Nixon in China

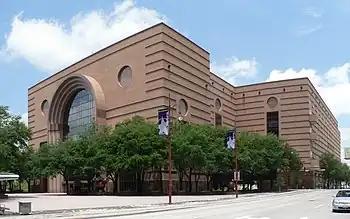
The Wortham Theater Center in Houston, Texas, venue of the world premiere, October 22, 1987

The original production in Houston received mixed reviews. "Chicago Tribune" critic John von Rhein called "Nixon in China" "an operatic triumph of grave and thought-provoking beauty". "Houston Chronicle" reviewer Ann Holmes said of the work, "The music of "Nixon" catches in your ear; I find myself singing it while whizzing along the freeways." "Los Angeles Herald Examiner" critic Mark Swed wrote that it would "bear relevance for as long as mankind cherished humanity". Martin Bernheimer, writing in the "Los Angeles Times", drew attention to the choreography of Morris ("the trendy enfant terrible of modern dance") in the Act 2 ballet sequences. Morris had produced "one of those classical yet militaristic Sino-Soviet ballets from the revolutionary repertory of Mme. Mao". Bernheimer also praised "the subtle civility of Alice Goodman's couplet-dominated libretto".